Innocent Sorcerers

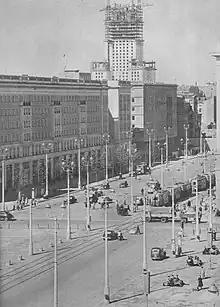
Constitution Square, where the opening scene takes place (here pictured before 1955).

The most visible French New Wave influence on "Innocent Sorcerers" is the process of breaking the fourth wall used several times in Wajda's film. It occurs already in the opening scene when the title card turns out to be one of three billboard posters for the very film they appear in. They show the silhouettes of two main characters along with movie's title and though they are big, pedestrians pass them by carelessly.